White Croats

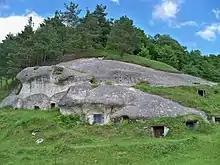
Mound of the gord .

According to recent archaeological research of material culture and conclusions on the ethno-tribal affiliation and territorial borders of the Carpathian region from 6th until 10th century, the tribal territory of the Croats ("Great Croatia") is unanimously considered by Ukrainian archaeologists to have included Prykarpattia and Zakarpattia (almost all lands of historical region of Galicia), with eastern border the Upper Dniester basin, south-eastern the Khotyn upland beginning near Chernivtsi on the Prut River and ending in Khotyn on the Dniester River, northern border the watershed of the Western Bug and Dniester River, and western border in Western Carpathian ridges at Wisłoka the right tributary of Upper Vistula in Southeastern Poland. In the Eastern Bukovina region bordered with Tiversti, in Eastern Podolia with Ulichs, to the North along Upper Bug River with Dulebes-Buzhans-Volhynians, to the Northwest with Lendians and West with Vistulans. The analysis of housing types, and especially oven cookers in Western Ukraine which "were made out of stone (the Middle and the Upper Dniester areas), or clay (mud and butte types, Volynia)", differentiates main tribal alliances of Croats and Volhynians, but also from Tiversti and Drevlians. The craniometric studies of medieval burial grounds and modern population in the region of Galicia show that the Ukrainian Carpathians population makes a separate anthropological zone of Ukraine, with medieval "Eastern Croats" being "morphologically and statistically different from dolichocranic and mesocephalic massive populations at the lands of the Volynians, the Tyvertsi, and the Drevlyans". It seems that the Eastern Carpathians were not yet border between East and West Slavs as Zakarpattia's archaeological material was Prague-Korchak and Luka-Raikovetska culture of East Slavs, only later with some West Slavic influence. The areal of Croats in the 9th-10th century is considered to have been in the valley of Laborec, Uzh, Borzhava and was densely populated. The border with the Slovaks to the West was between rivers Laborec and Ondava.